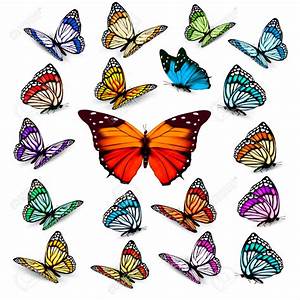
Label: farfalla